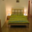
Label: bed